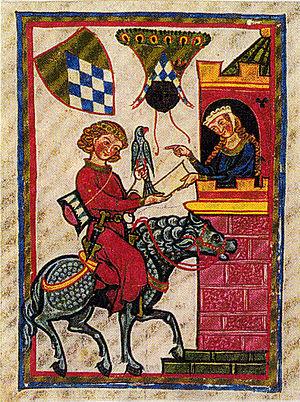
Reproduction d'une tapisserie moyenâgeuse
Le manoir et la tour penchée de la Vermondie constituent un ensemble de bâtiments situés sur la commune de Thonac, en limite de la commune de Saint-Léon-sur-Vézère, dans le département français de la Dordogne, à quelques kilomètres de la grotte de Lascaux. La tour est inscrite au titre des monuments historiques.